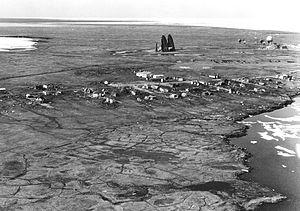
Kaktovik est une localité d'Alaska aux États-Unis située dans le Borough de North Slope, sa population était de 239 habitants en 2010.